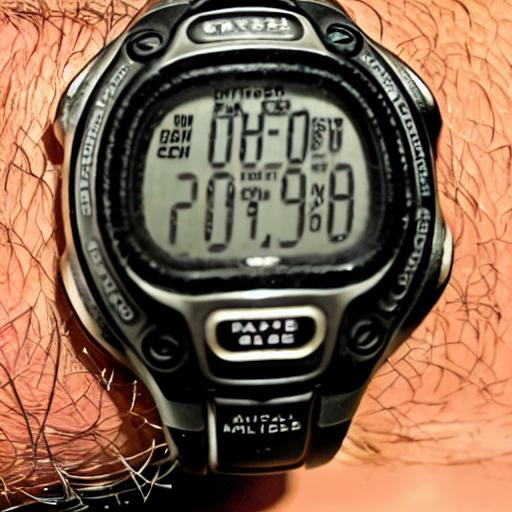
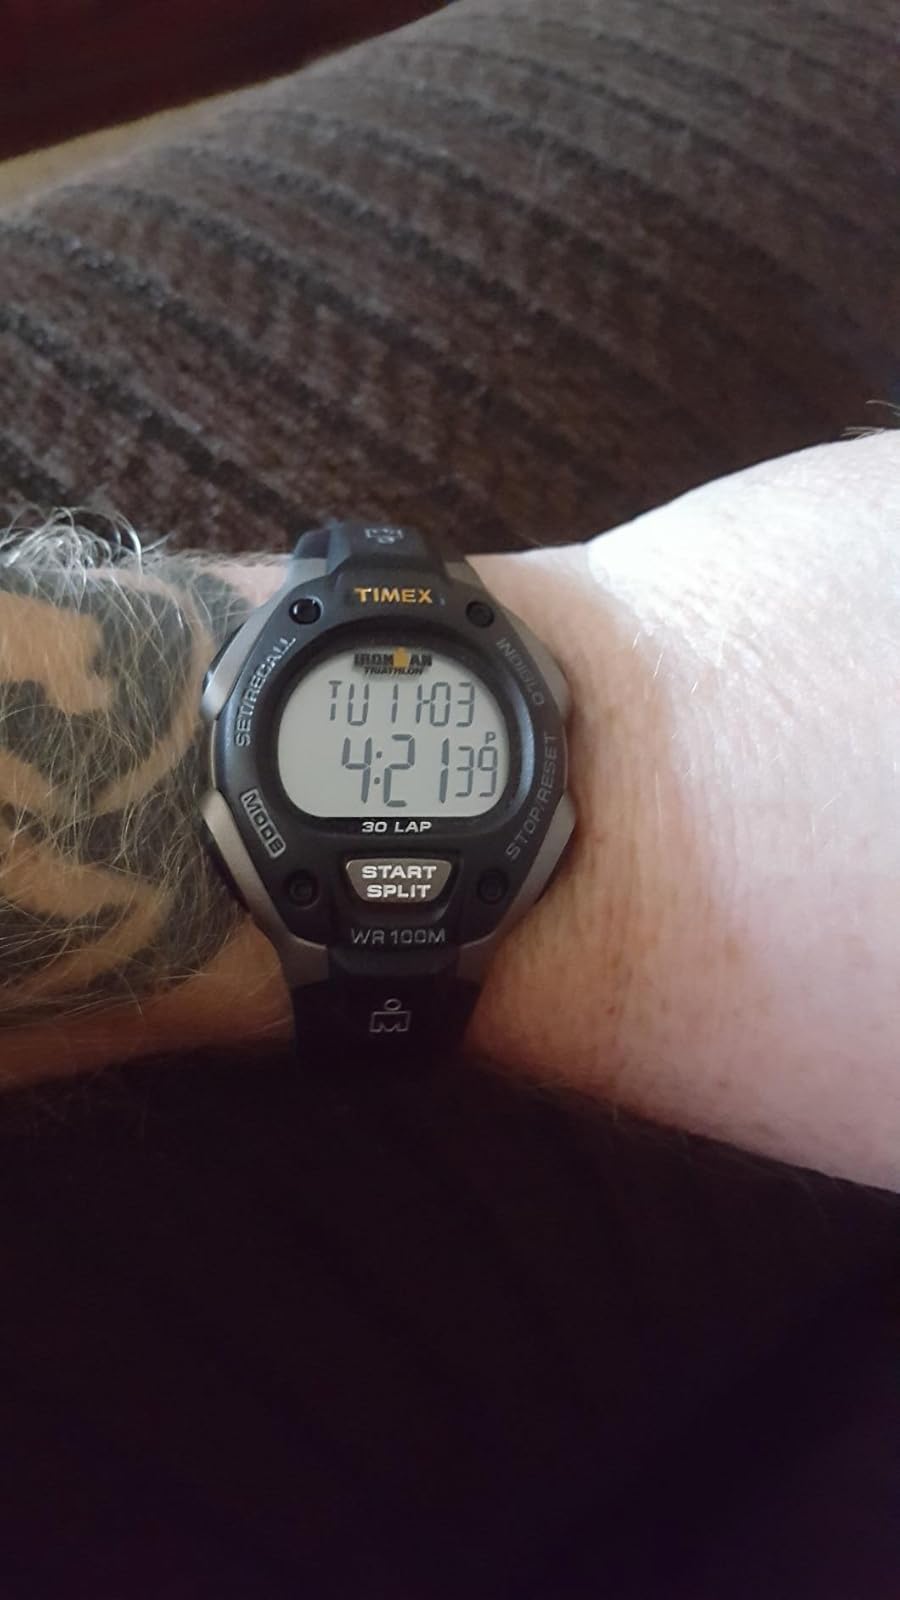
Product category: accessories_watch
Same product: no